RMS Celtic (1901)

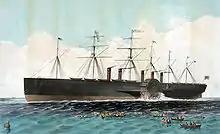
"Celtic" was the first ship to exceed the tonnage of (pictured) of 1860.

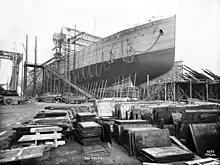
"Celtic" under construction

"Celtic"s conception, as the other "Big Four"-class ships, came about in 1898 following a noticing of an opportunity to introduce a series of liners which would prioritise more on comfort rather than speed. This was accomplished in comparing the net tonnage (a measure of a ship's total enclosed space) between their two newest North Atlantic Liners; , which had entered service in February 1898, and , which was nearing completion at Belfast. "Cymric" had initially been designed as a combination passenger and livestock carrier and was designed with smaller engines capable of running the ship at more modest economical speeds. When this combination proved unpopular to travellers, "Cymric" was reconfigured as a full passenger vessel. The result of this was that, although she was considerably smaller than the new "Oceanic", her smaller engines and fewer boilers installation allowed more space for passenger accommodations. In September 1898 contracts were made for "Celtic", and the keel was laid at Harland and Wolff on 22 March 1899.